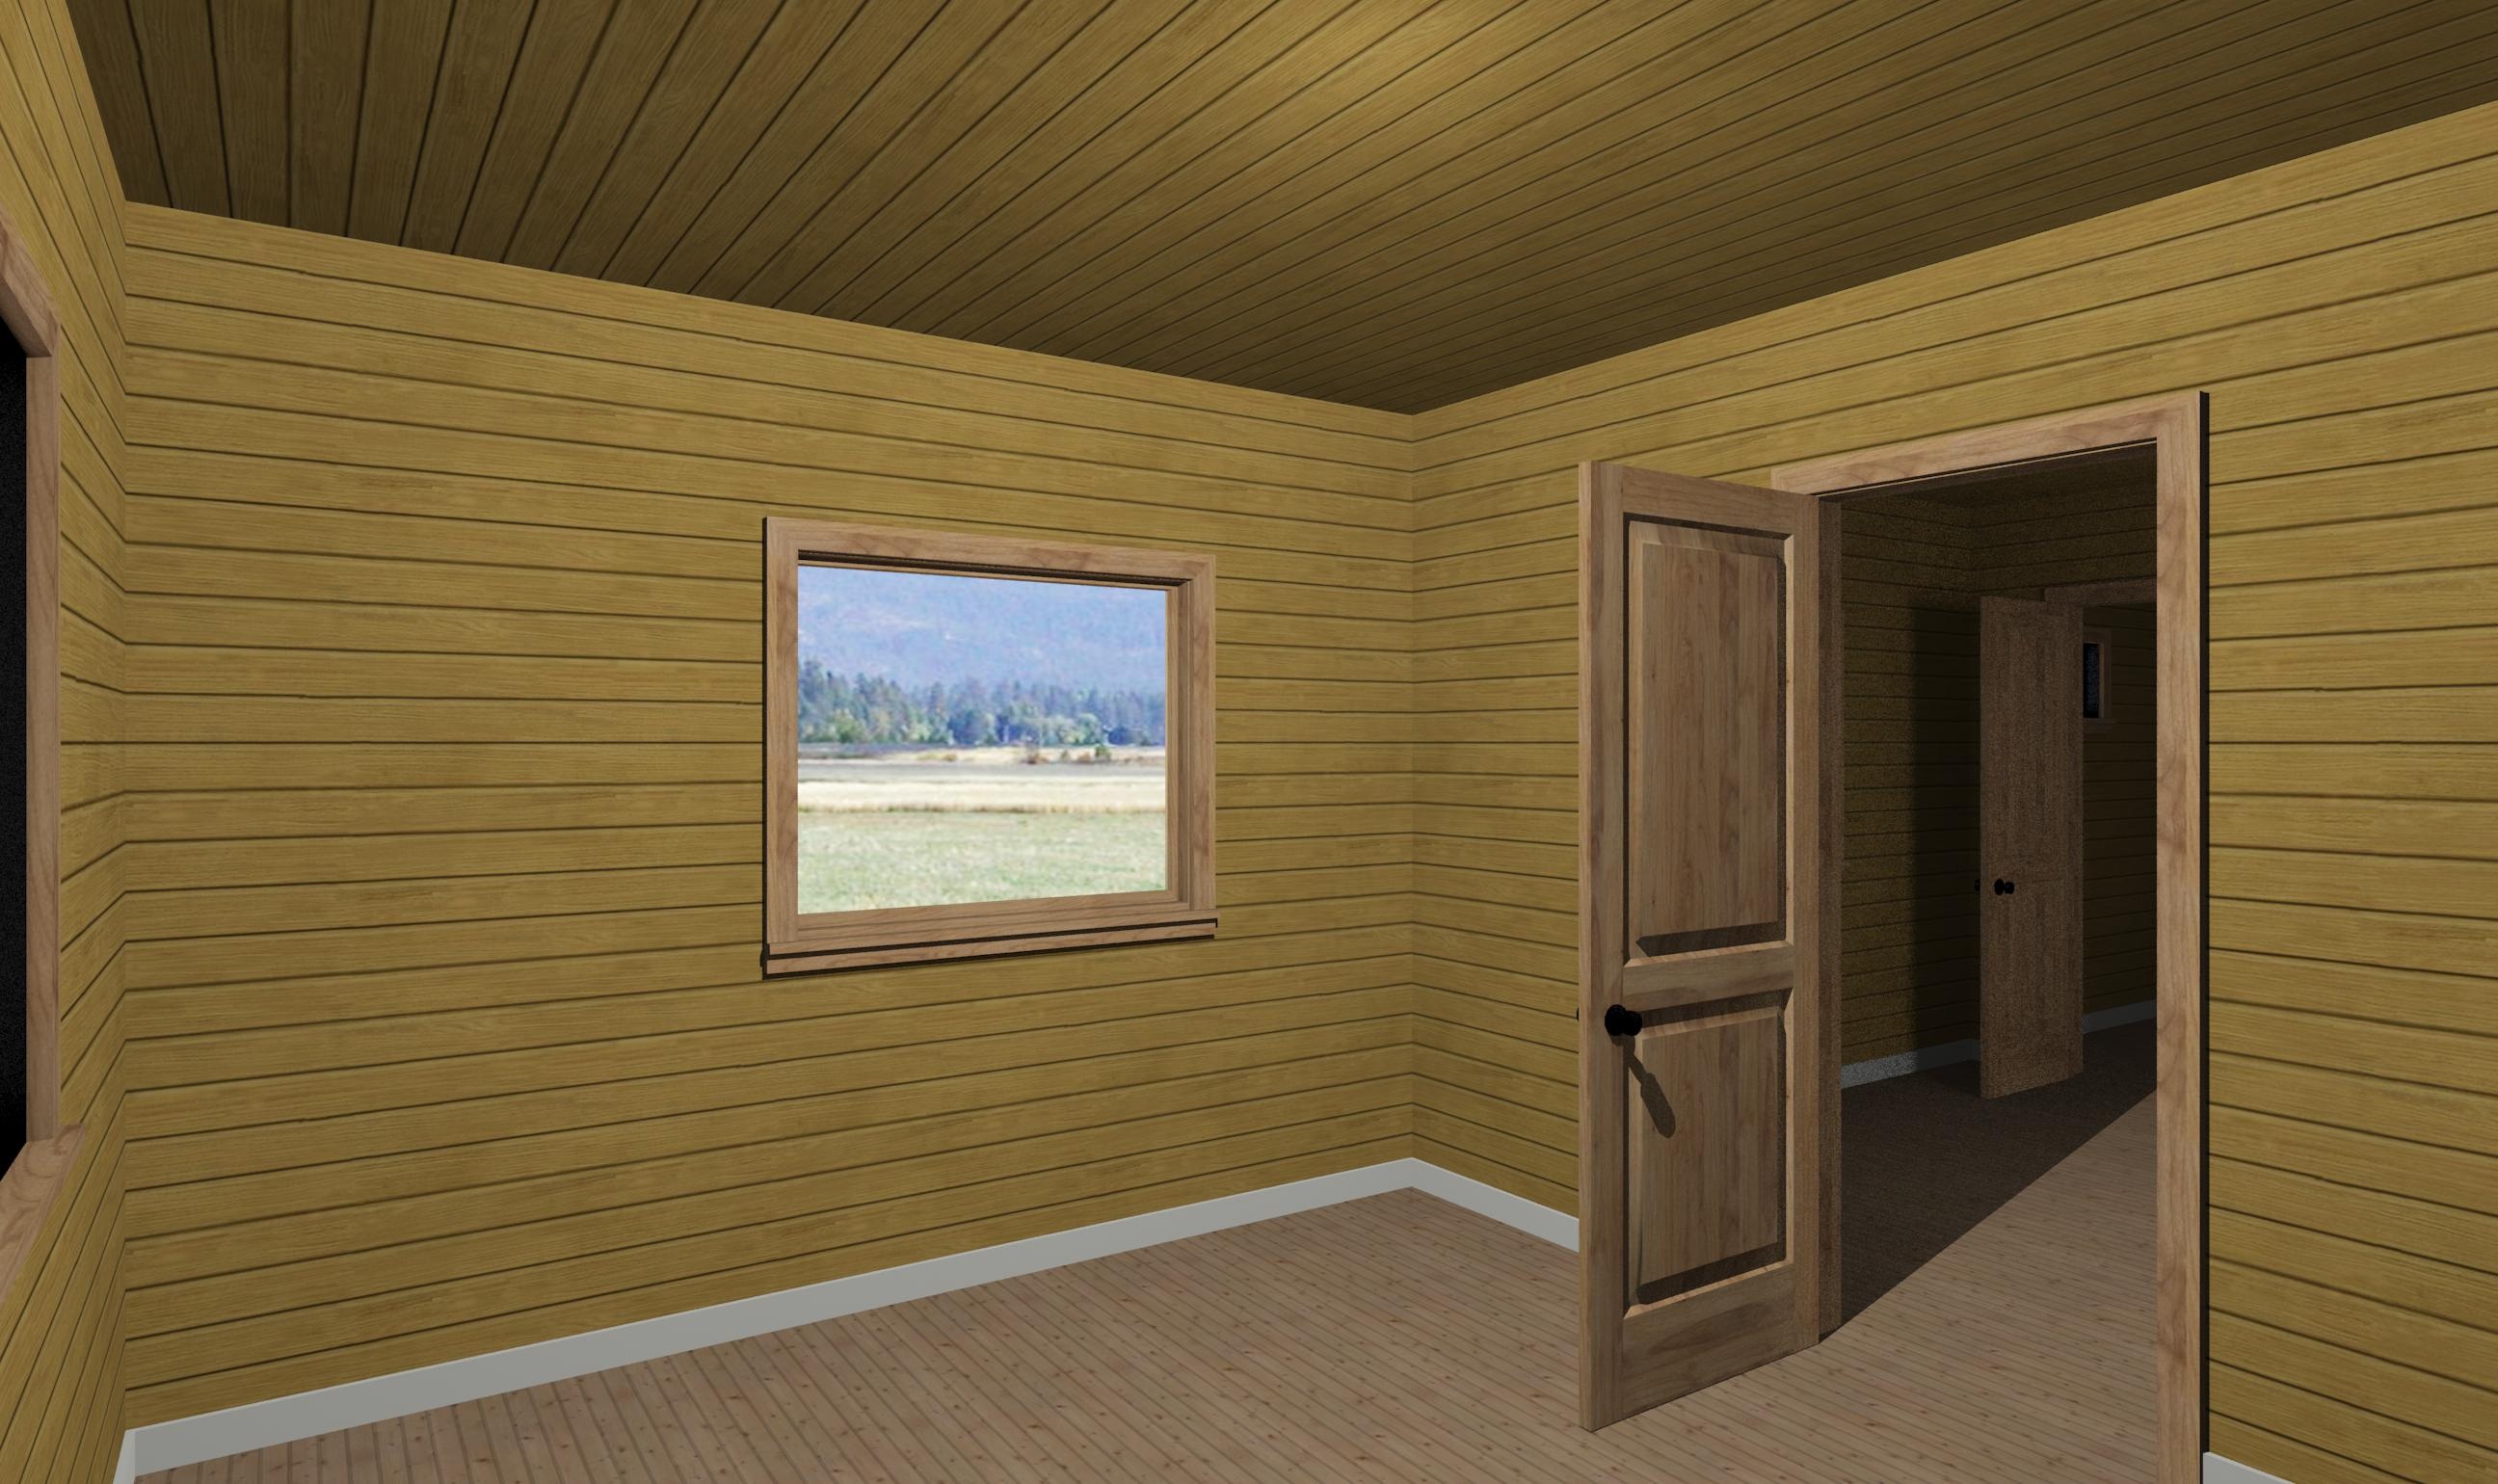
wood, house, floor, interior, home, ceiling, property, room, interior design, hardwood, estate, log cabin, siding, real estate, daylighting